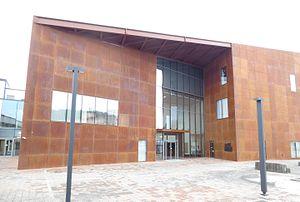
Le prix de la structure en béton de l'année est un prix décerné en Finlande pour récompenser une structure en béton majeure. Le prix est attribué depuis 1970 par l'association de l'industrie du béton.